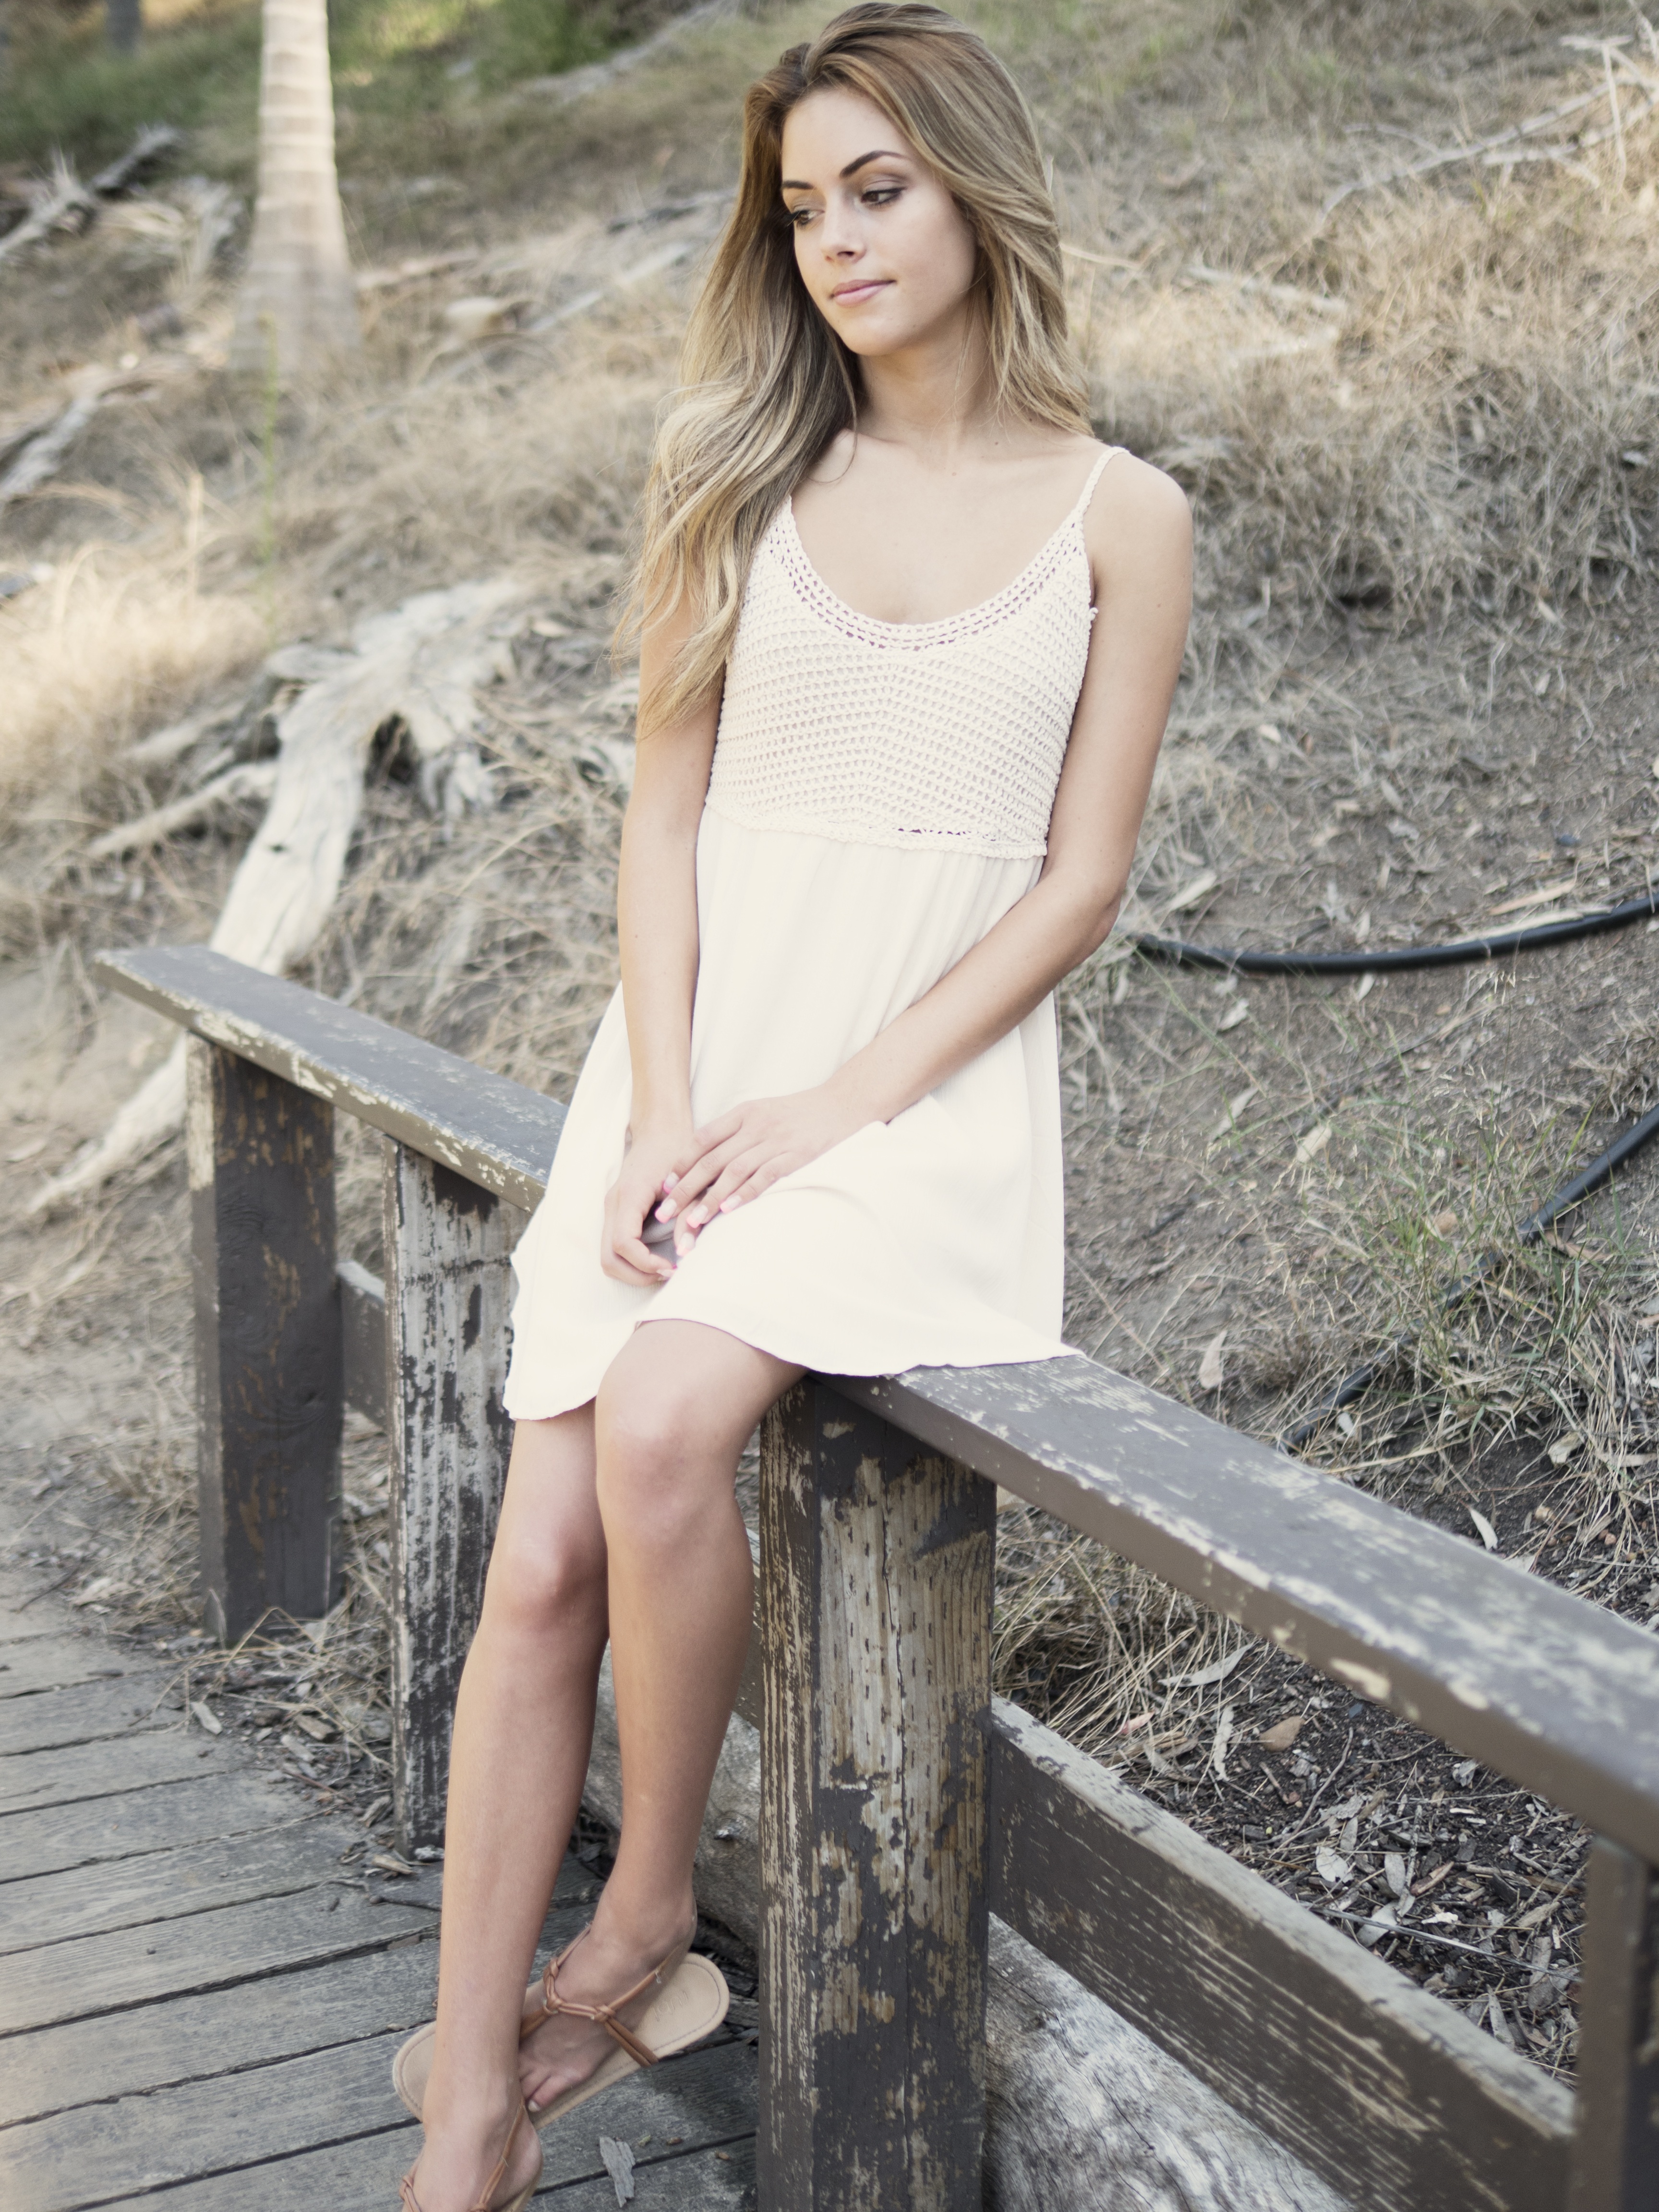
person, people, girl, woman, hair, white, photography, cute, female, leg, portrait, model, young, spring, green, youth, natural, fresh, fashion, clothing, healthy, wedding dress, hairstyle, smiling, smile, long hair, human body, caucasian, face, eyes, dress, happy, happiness, thigh, skin, beauty, joy, beautiful, blond, teen, beautiful women, attractive, adult, beautiful woman, beauty girl, woman smile, royalty free, abdomen, photo shoot, beautiful woman smiling, woman smiling, beautiful smile, smiling woman, brown hair, portrait photography, human positions, art model, supermodel